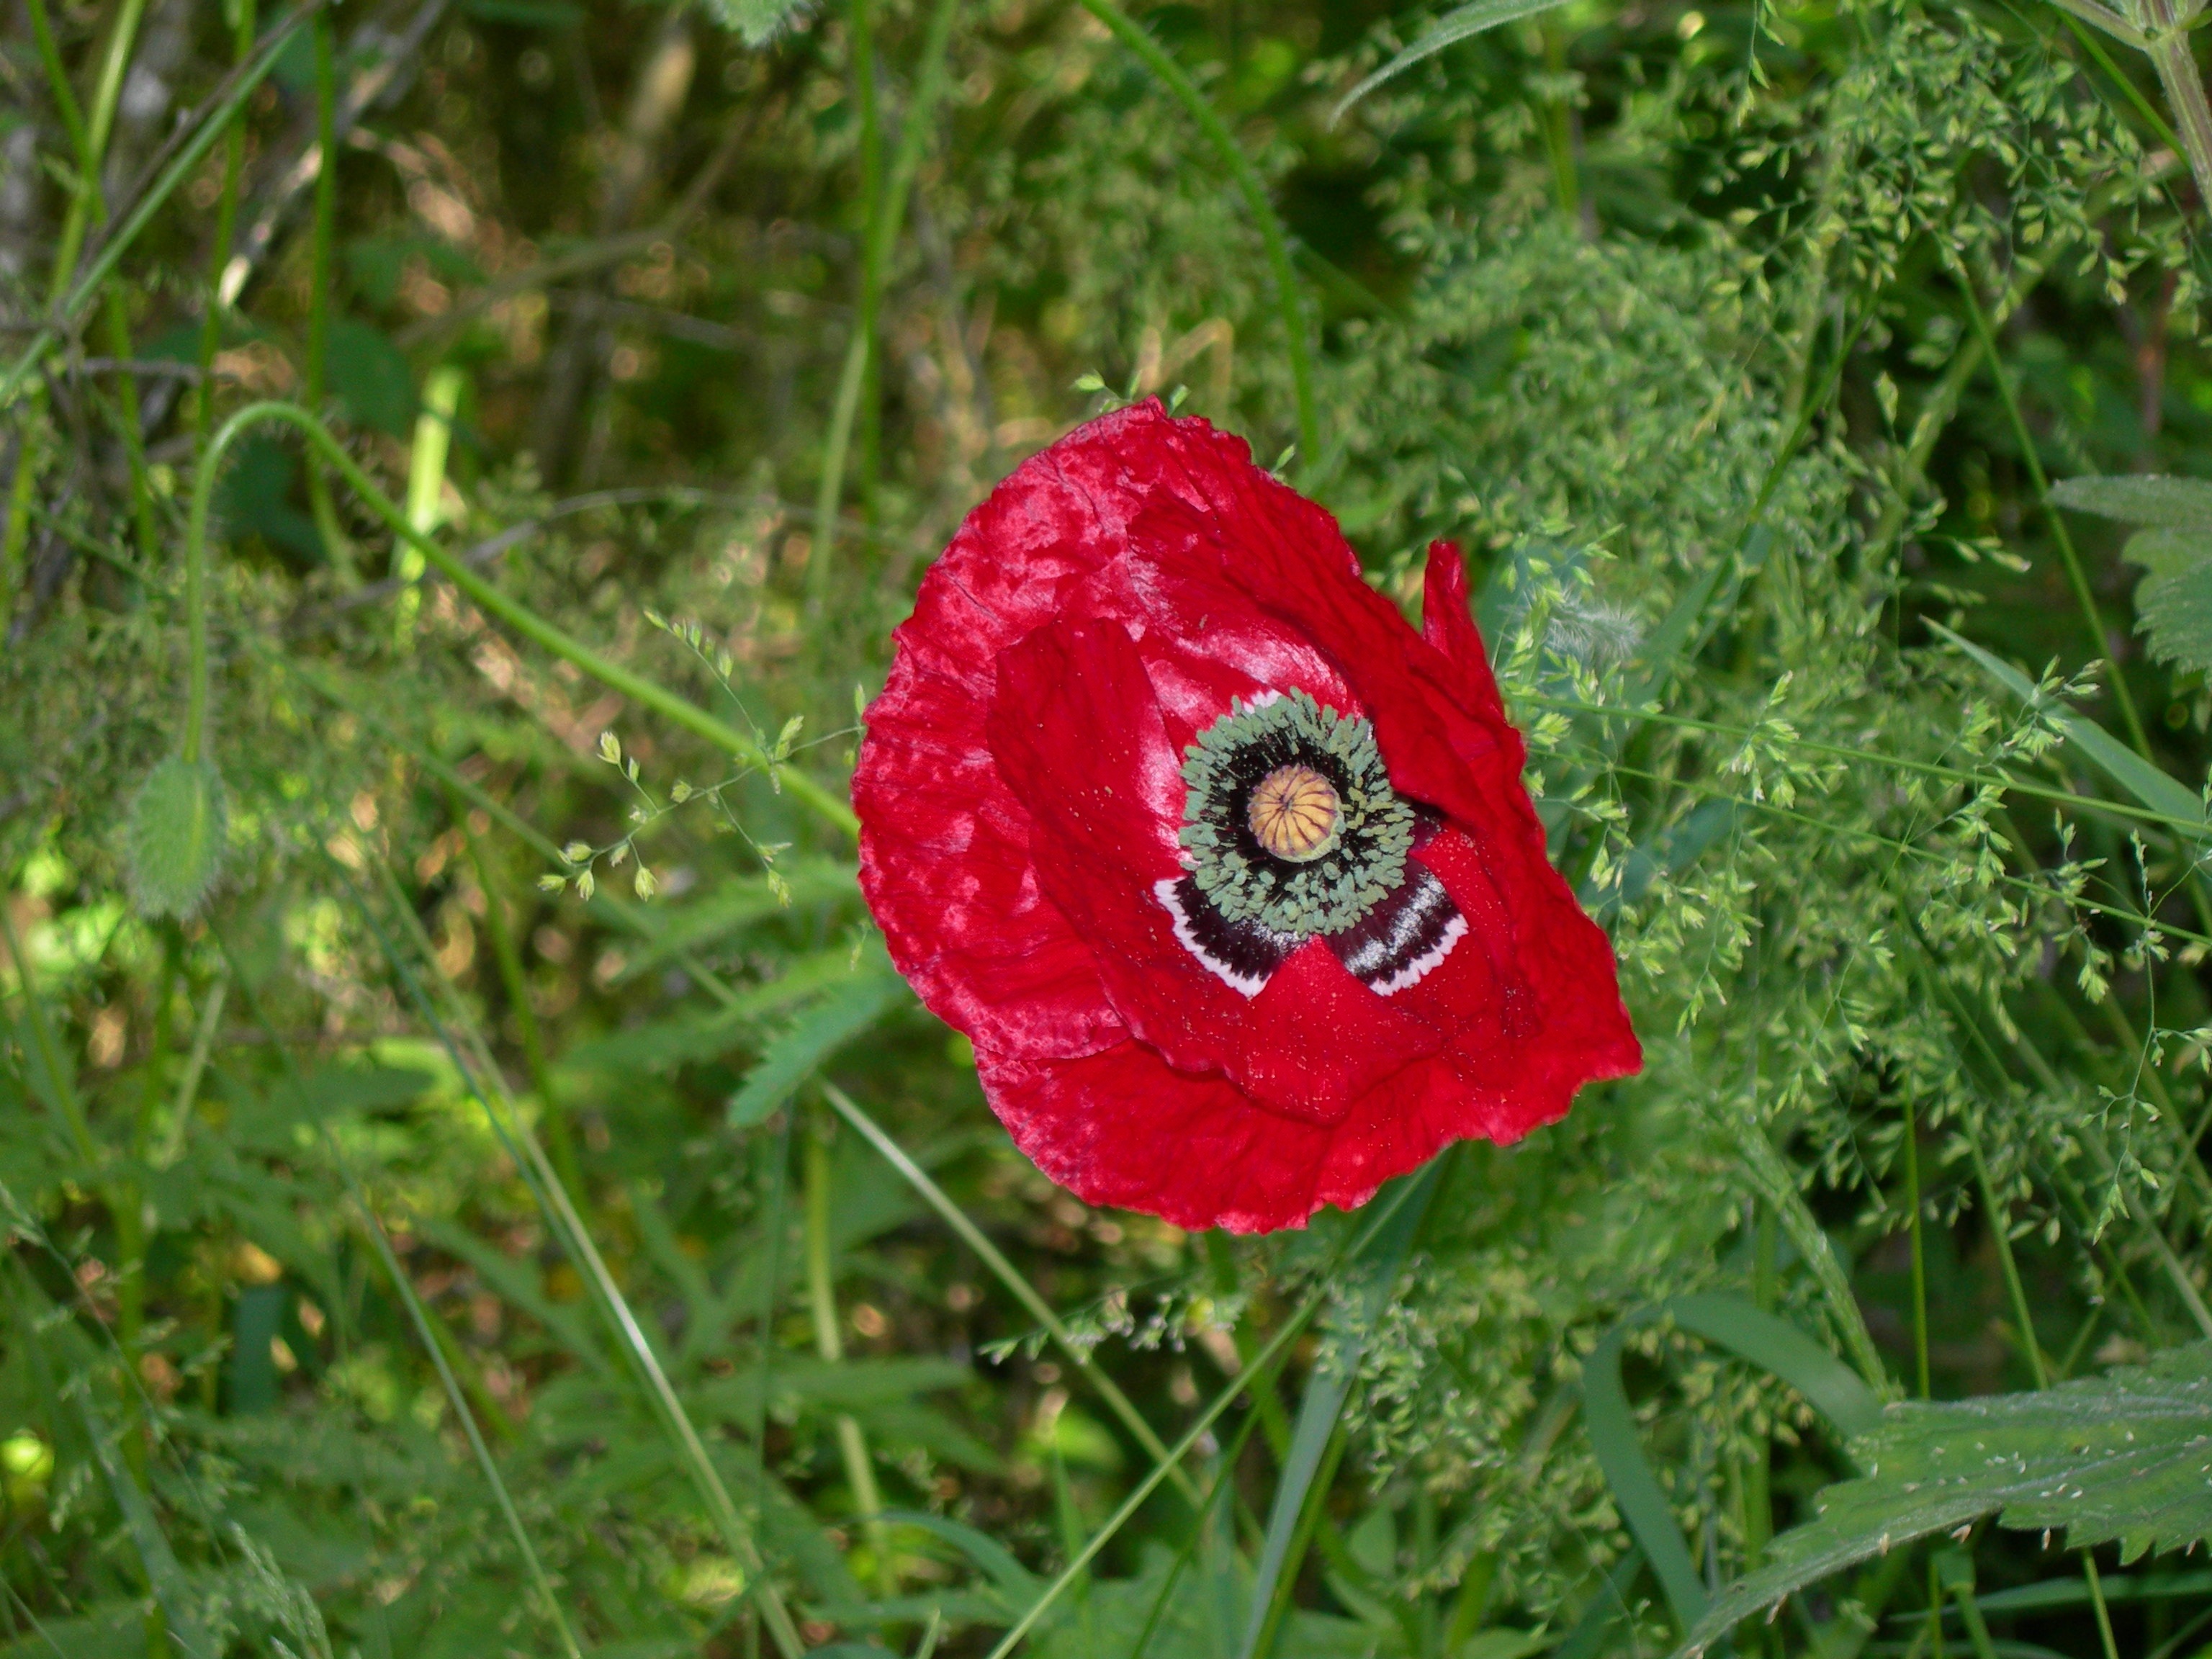
landscape, nature, grass, plant, meadow, flower, petal, spring, garden, flora, wildflower, outdoors, cool image, poppy, i, coquelicot, flowering plant, annual plant, plant stem, poppy family